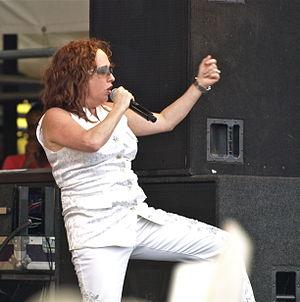
Teena Marie, parfois appelée Lady T, née Mary Christine Brockert le 5 mars 1956 à Santa Monica, Californie, et morte le 26 décembre 2010 à Pasadena, est une chanteuse américaine de soul et R'n'B, surnommée The Ivory Queen Of Soul.